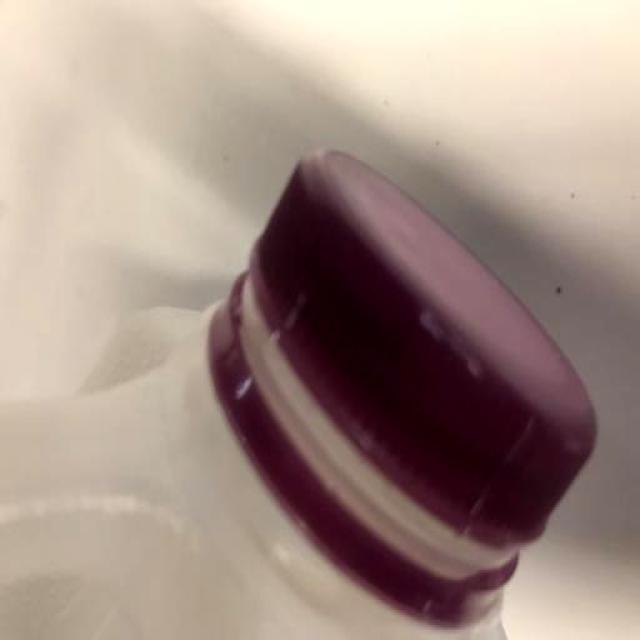
Label: Plastic